Hawkchurch

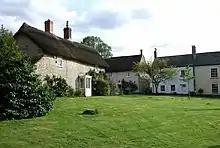
Cottages at Hawkchurch

“Total Population of Hawkchurch Parish, Devon, as